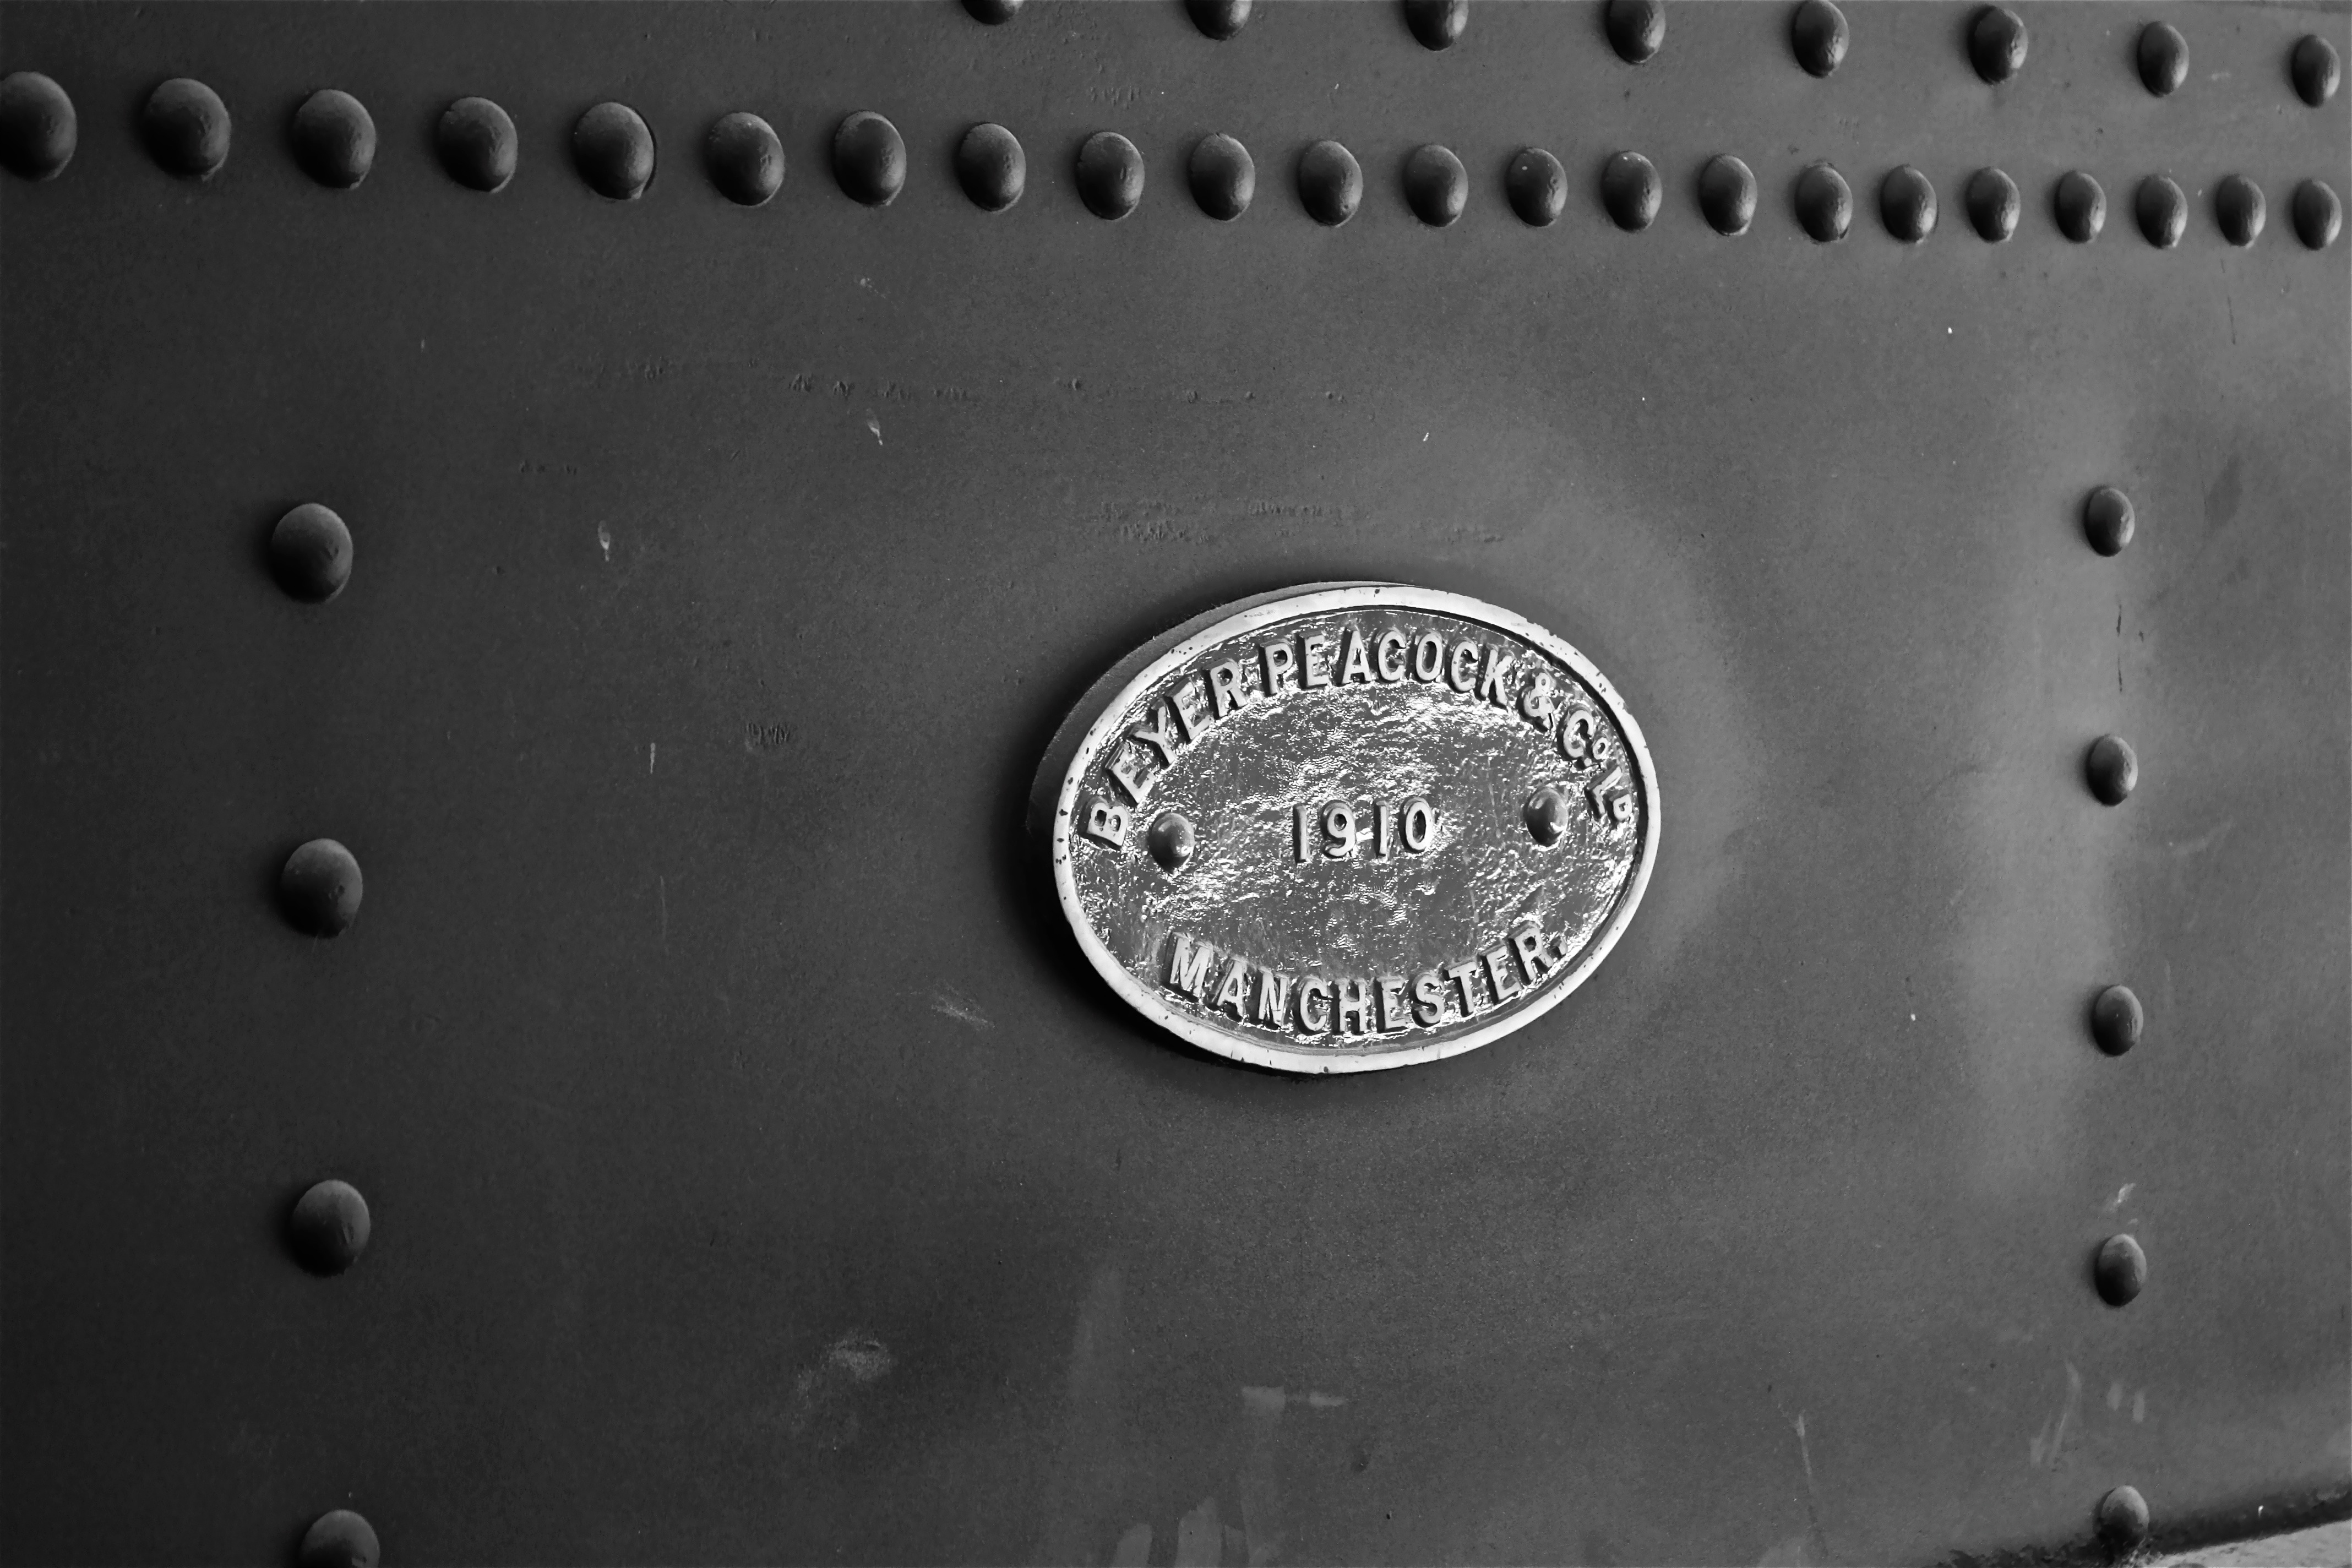
drop, black and white, photography, metal, black, monochrome, close up, shape, monochrome photography